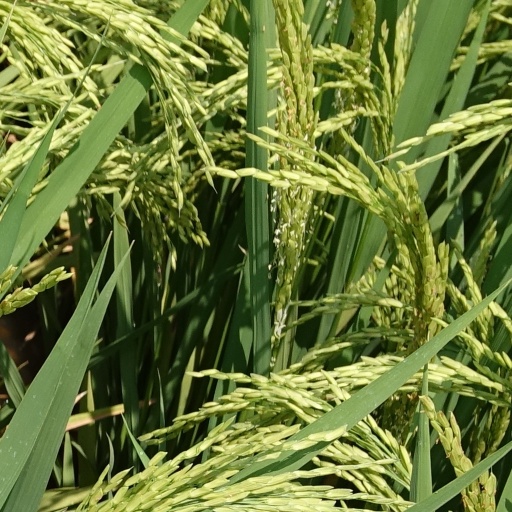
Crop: rice